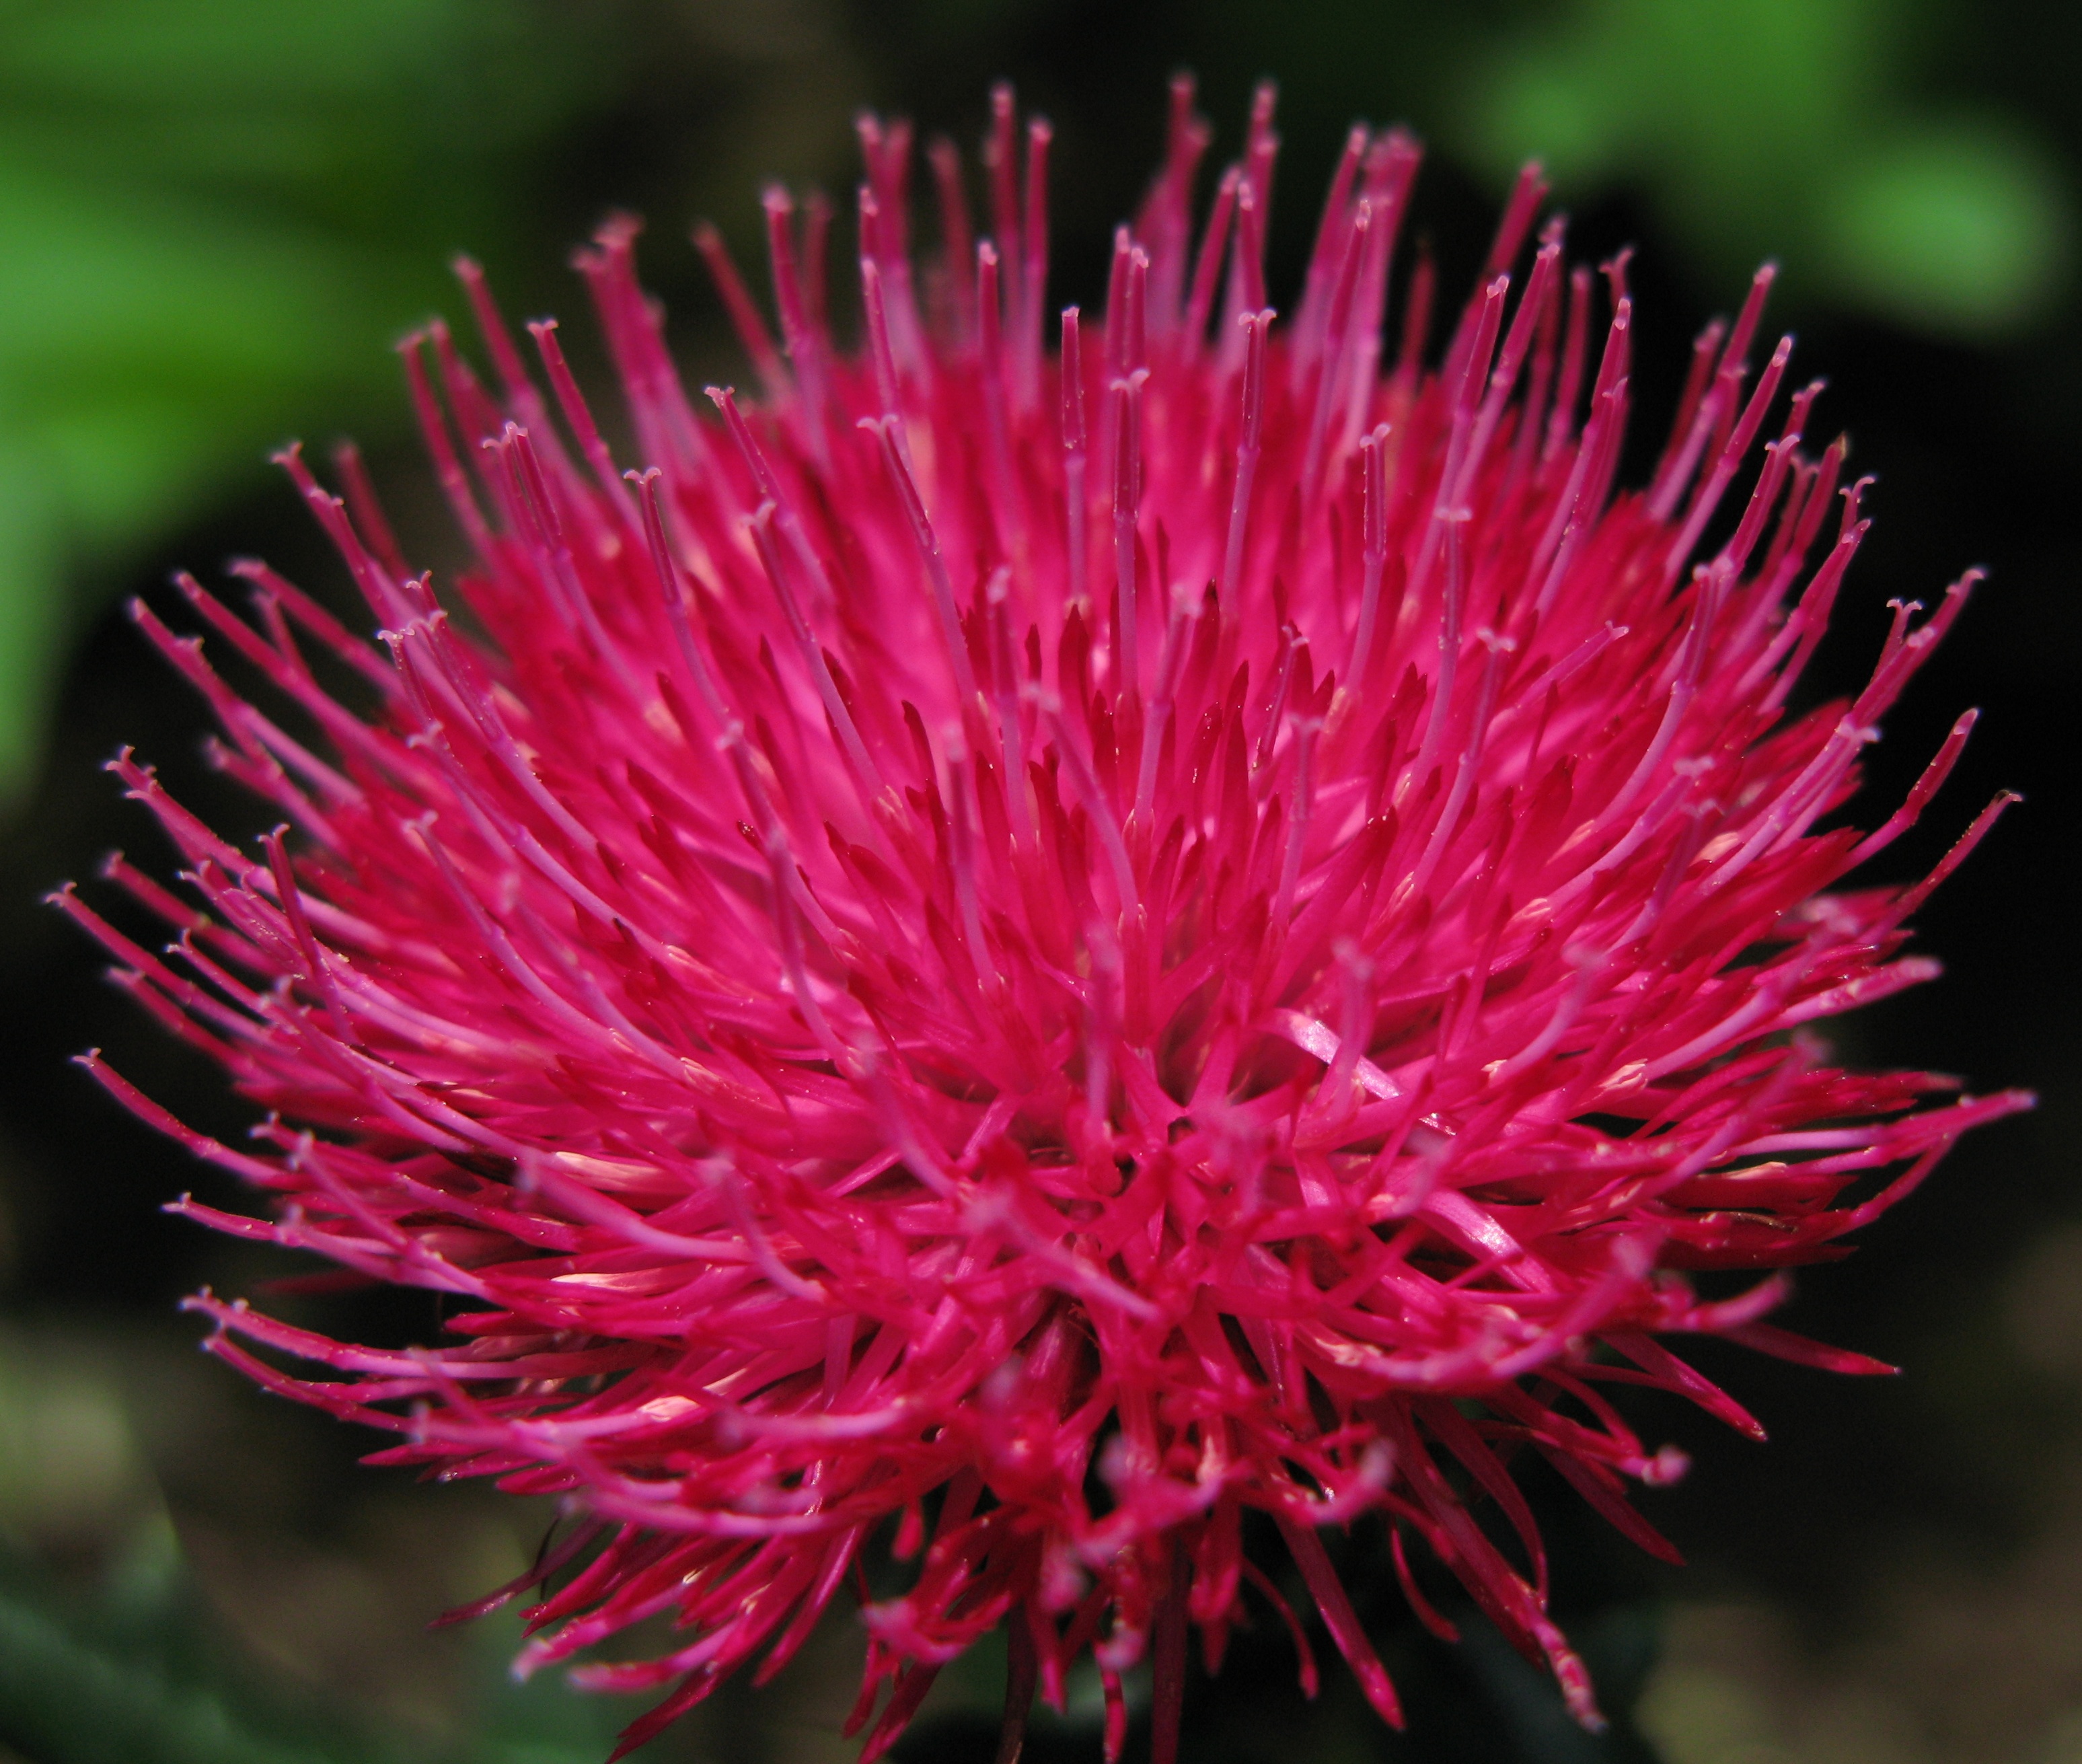
plant, photography, flower, petal, high, red, botany, flora, wildflower, close up, cool image, japanese, thistle, cirsium, hires, hi, res, g7, japonicum, plumed, macro photography, flowering plant, daisy family, silybum, land plant